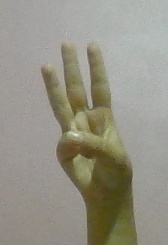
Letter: thaa